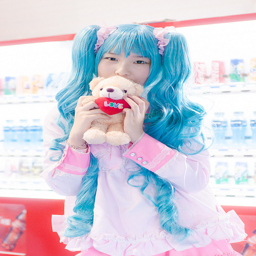
a girl with blue hair is holding a stuffed bear
The woman with blue hair is holding a teddy bear.
A young girls with long blur hair halds a small teddy bear.
A Japanese girl wearing a wig holds a teddy bear.
A girl with blue hair holding a teddy bear.